Saint-Cézert

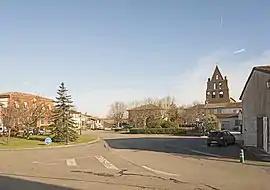
The village square in Saint-Cézert

Saint-Cézert is a commune in the Haute-Garonne department in southwestern France.